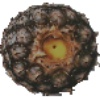
Label: pineapple